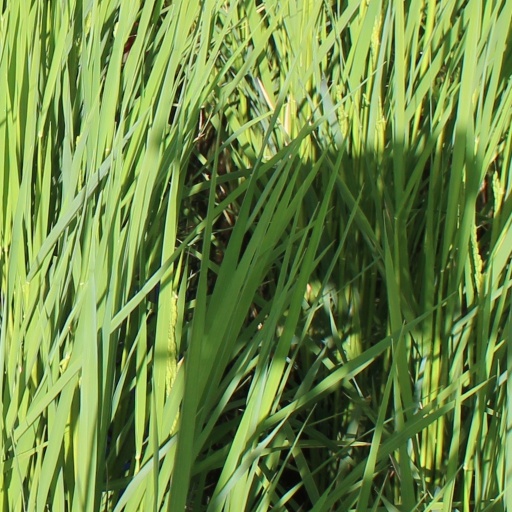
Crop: rice